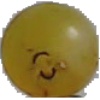
Label: Grape White 3